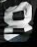
Number: 8